Thomas Keightley (official)

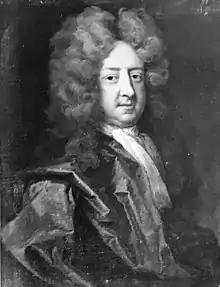
Thomas Keightley (1650–1719)

Thomas Keightley (1650–1719) was an English courtier and official in Ireland, who as brother-in-law to Henry Hyde, 2nd Earl of Clarendon played a role in the abdication of James II.